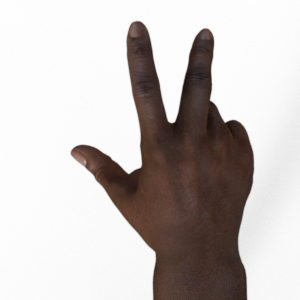
Label: scissors